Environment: real
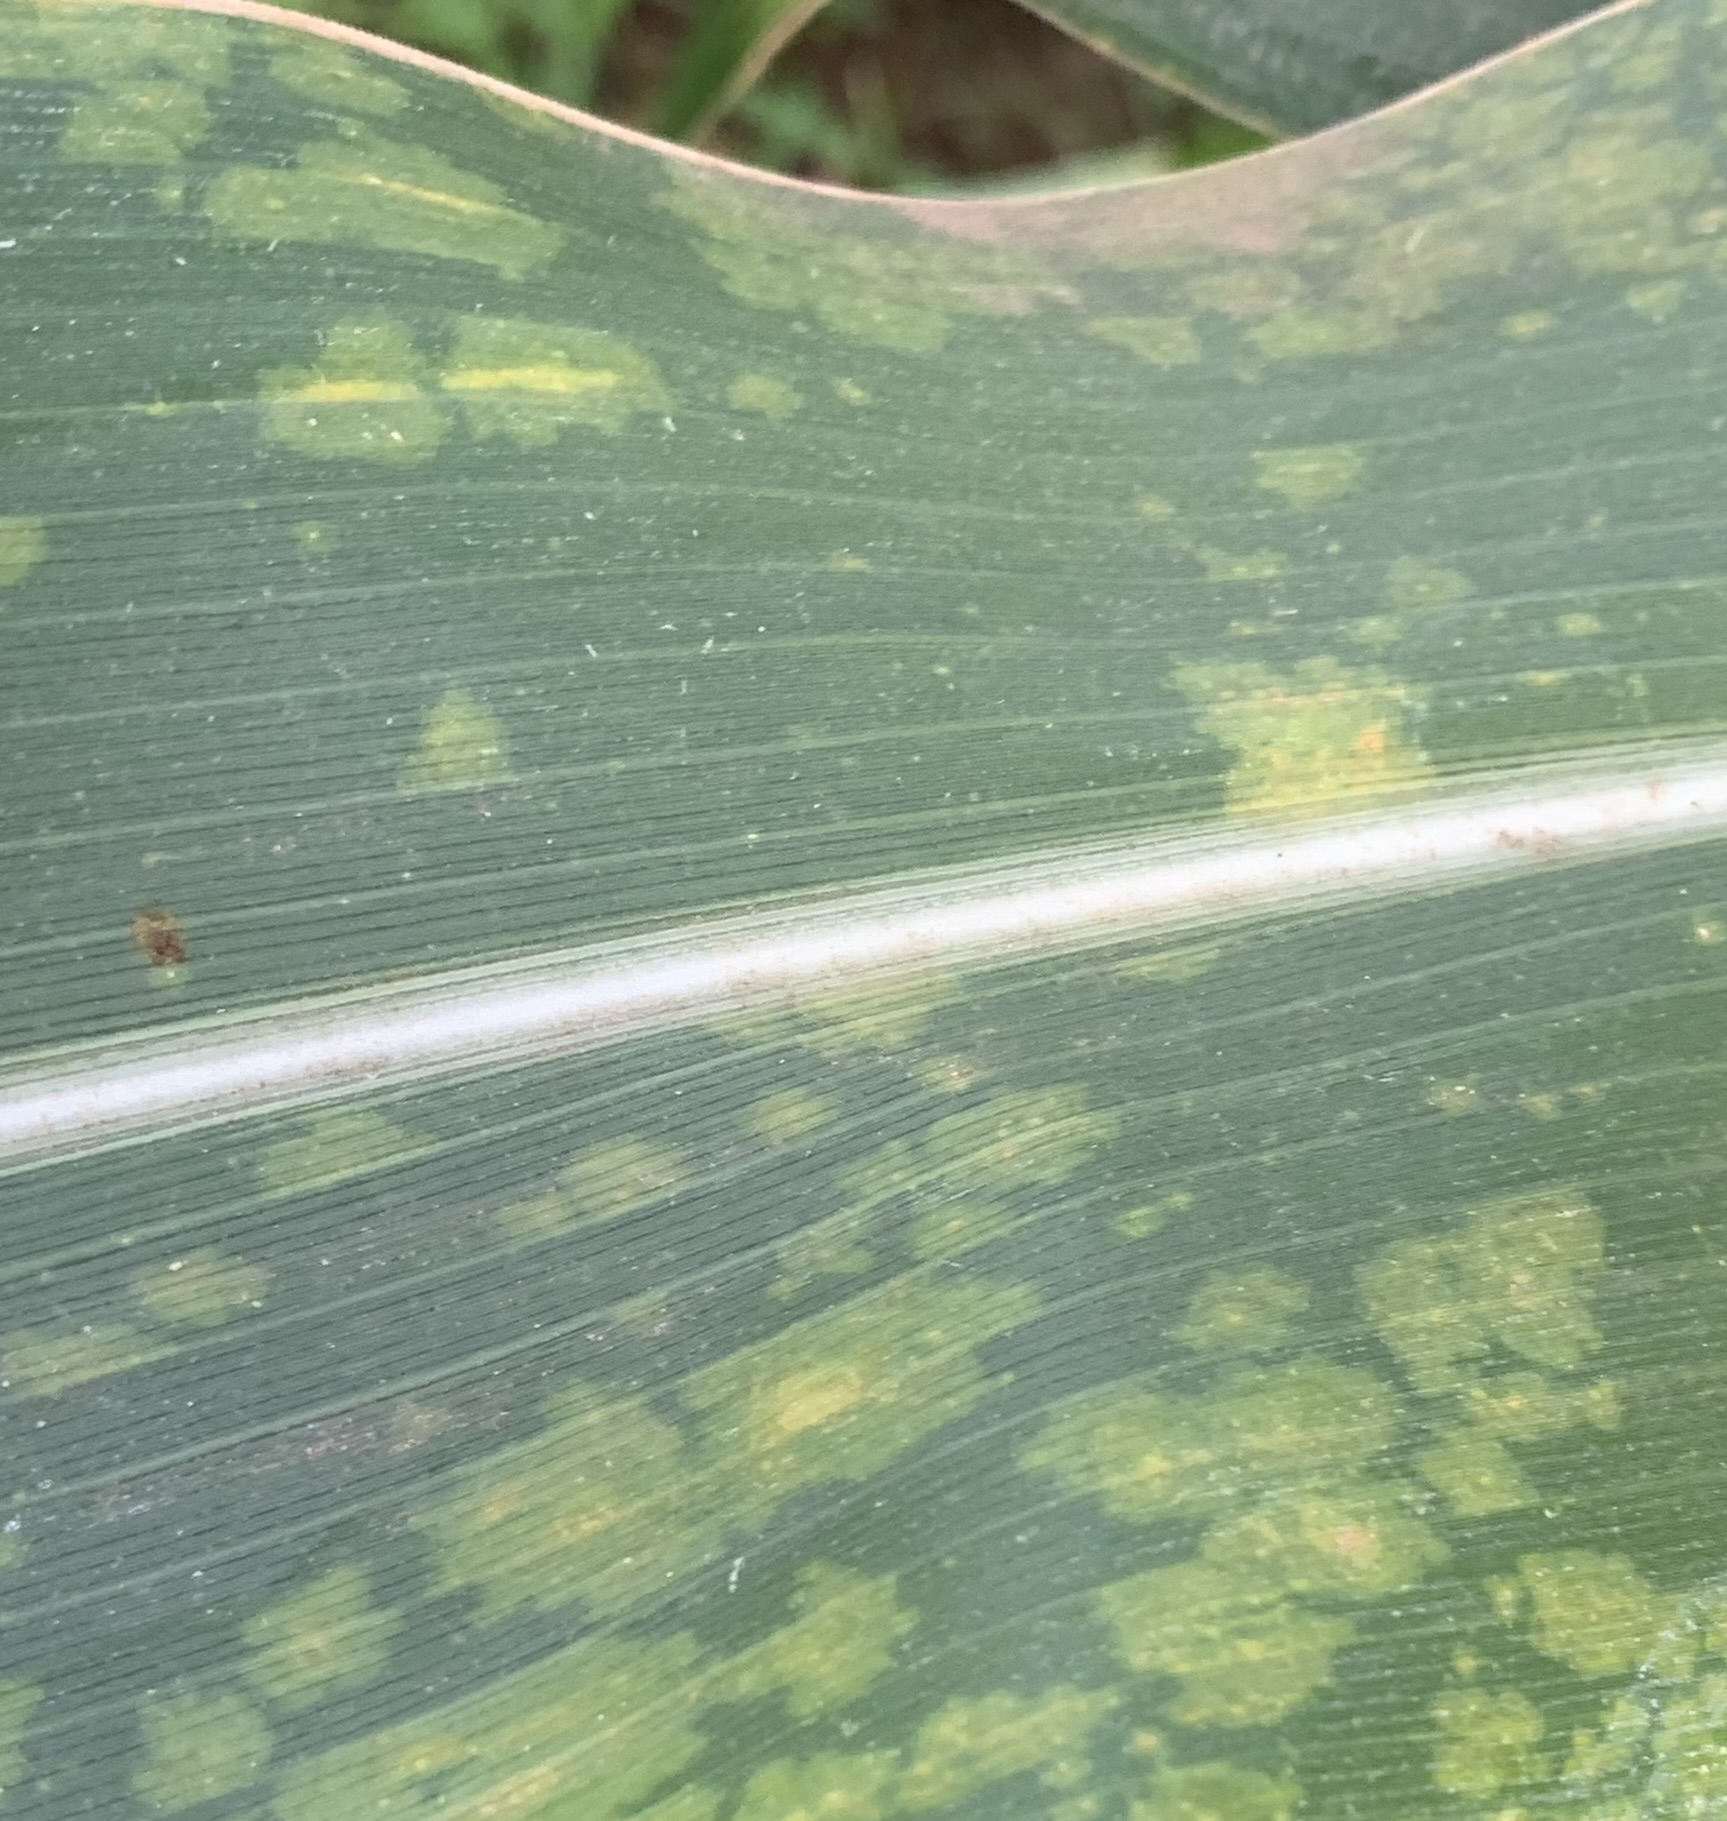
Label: lethal_necrosis